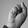
ASL letter: S